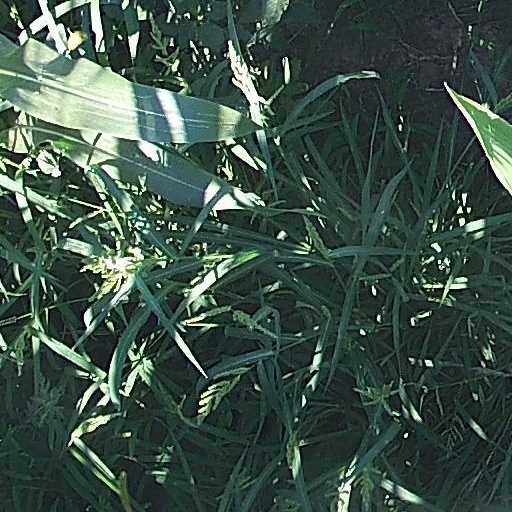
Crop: maize; corn